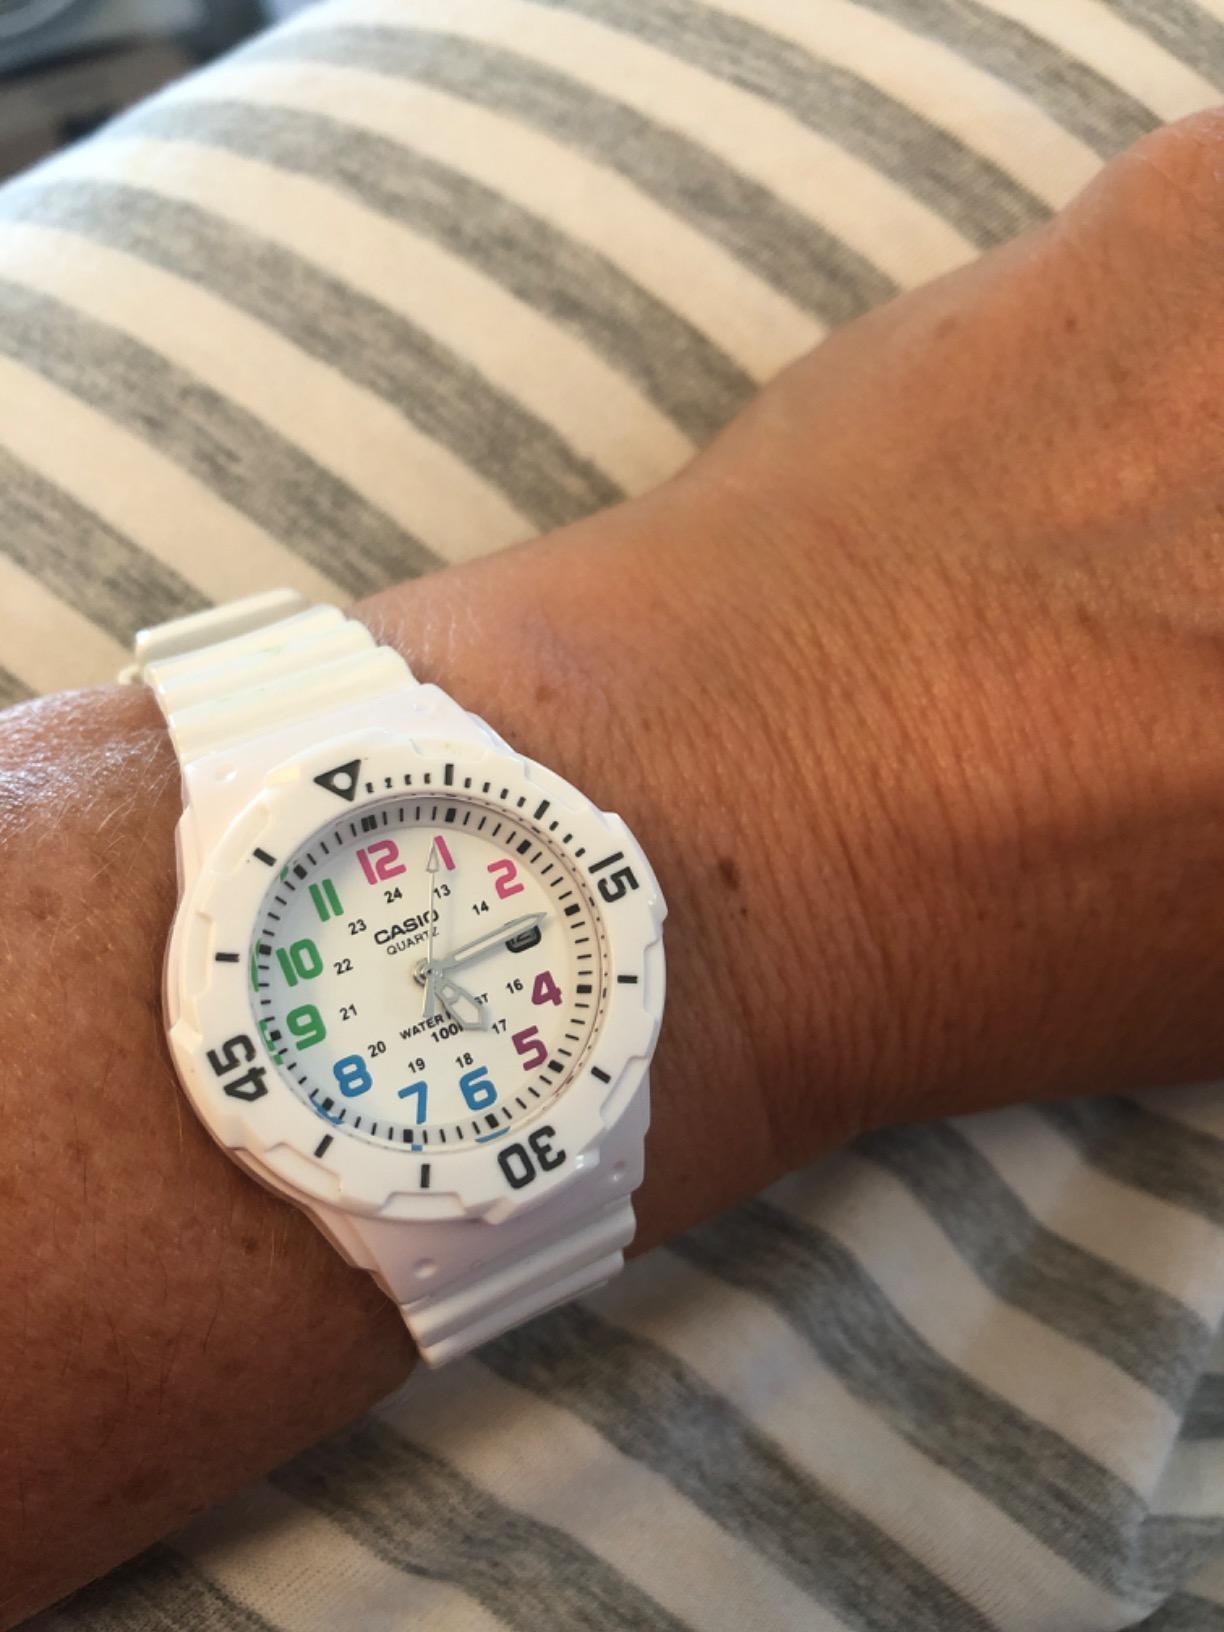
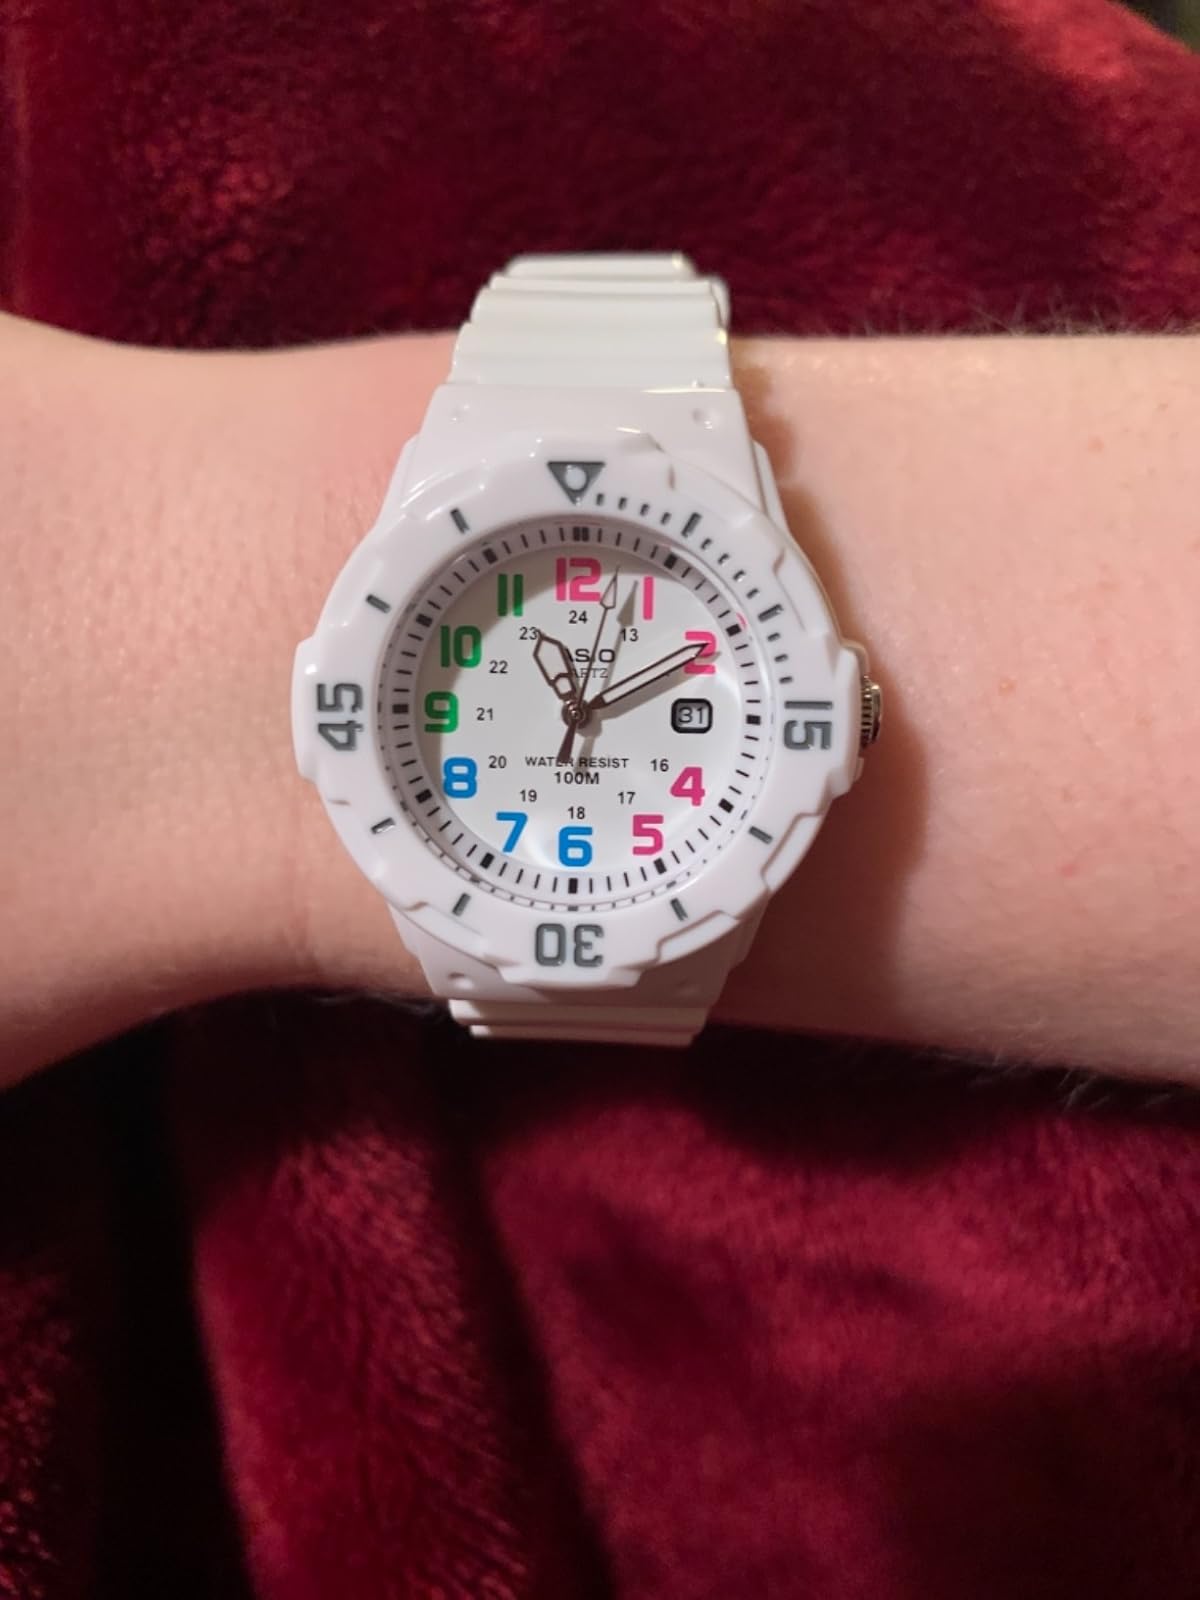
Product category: accessories_watch
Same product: yes